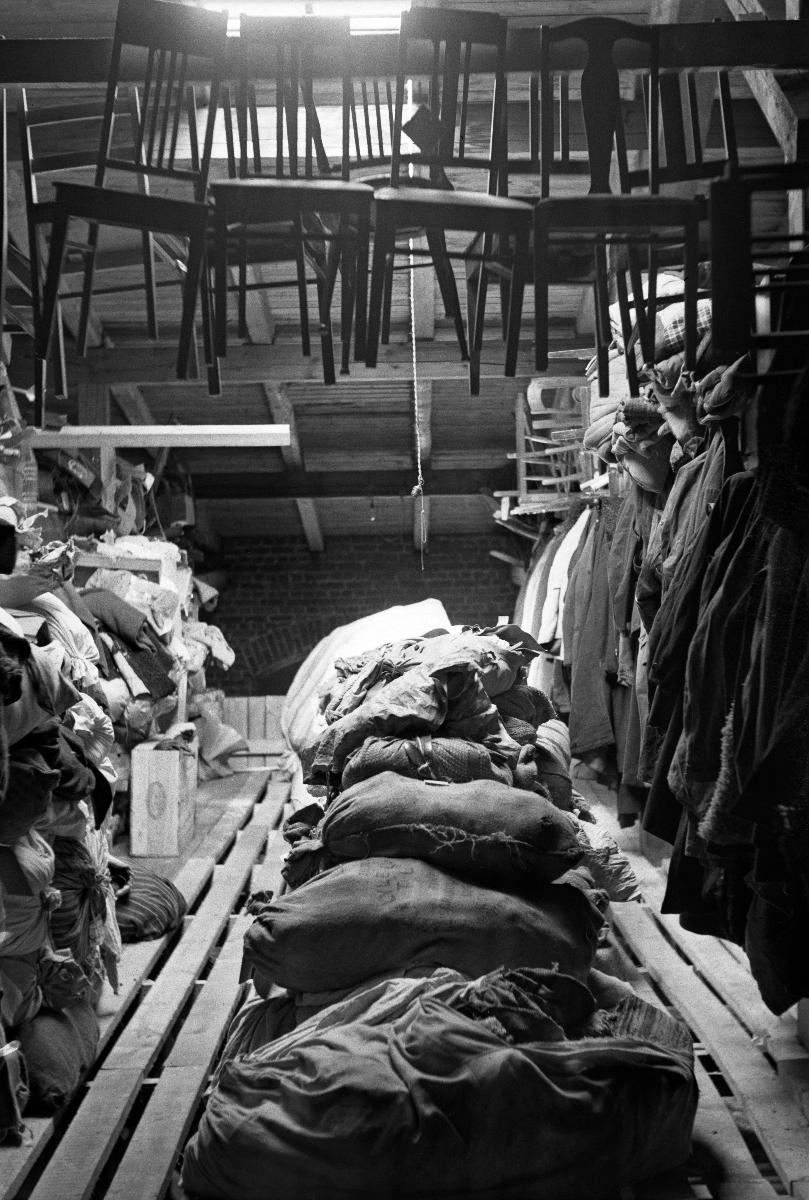
Evakuoitujen karjalaisten omaisuutta varastossa Helsingissä
Evakuerade karelares egendom i ett förråd i Helsingfors; Property of evacuated Karelians in a storage in Helsinki
sisällön kuvaus: Evakuoiduille karjalaisille kuuluvaa omaisuutta varastossa Katajanokalla Helsingissä elokuussa 1940. content description: Belongings of evacuated Karelians in a storage in Katajanokka, Helsinki August 1940. innehållsbeskrivning: Egendom som tillhör evakuerade karelare i ett förråd på Skatudden i Helsingfors augusti 1940.
Kuvaaja: Sundström, Hugo, kuvaaja
Vuosi: 1940
Paikka: Suomi, Uusimaa, Helsinki
Aiheet: HBL; evakot; siirtoväki; karjalaiset; varastotilat; tavarat; internally displaced persons; Karelians; storehouses; things (physical objects); emigrants; evacuees; karelians; storage; property; goods; belongings; evakuerade; förflyttad befolkning; karelare; lagerutrymmen; saker (föremål); emigranter; föremål; förråd; egendom